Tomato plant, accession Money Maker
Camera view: vertical (180 deg); turntable rotation: 90 degrees
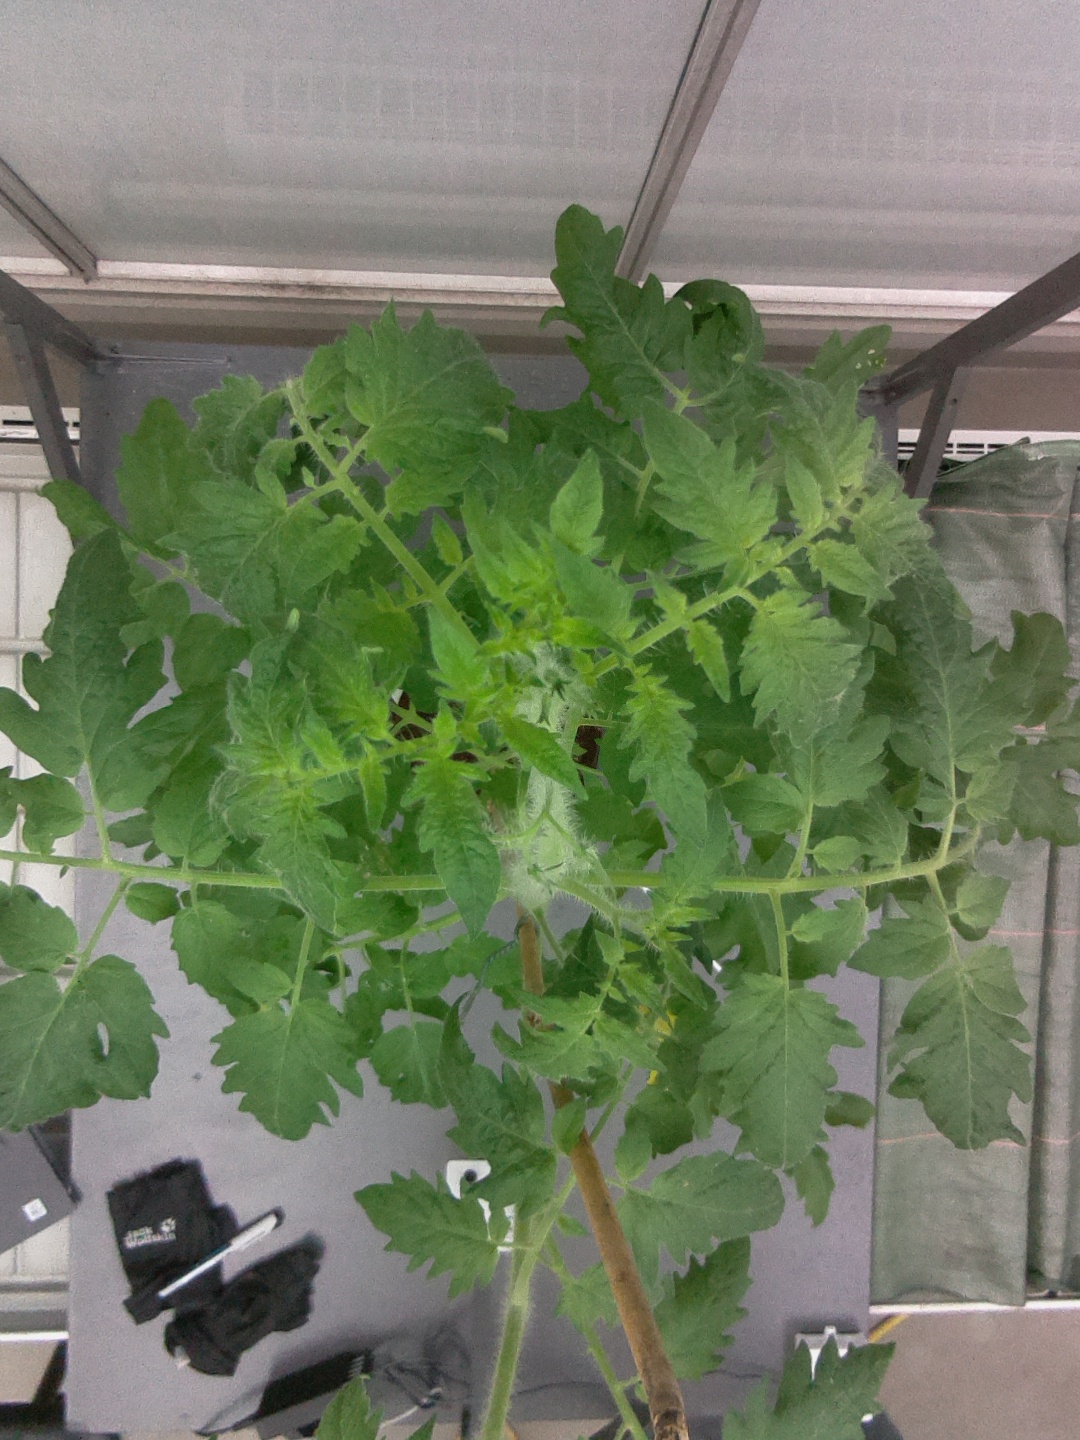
BBCH growth stage 64: 40%-50% of flowers open